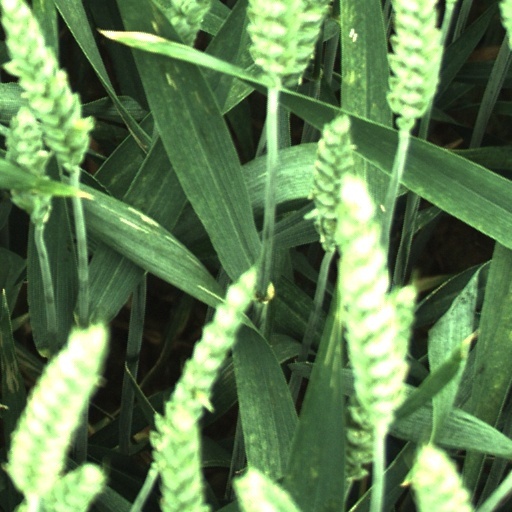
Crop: wheat